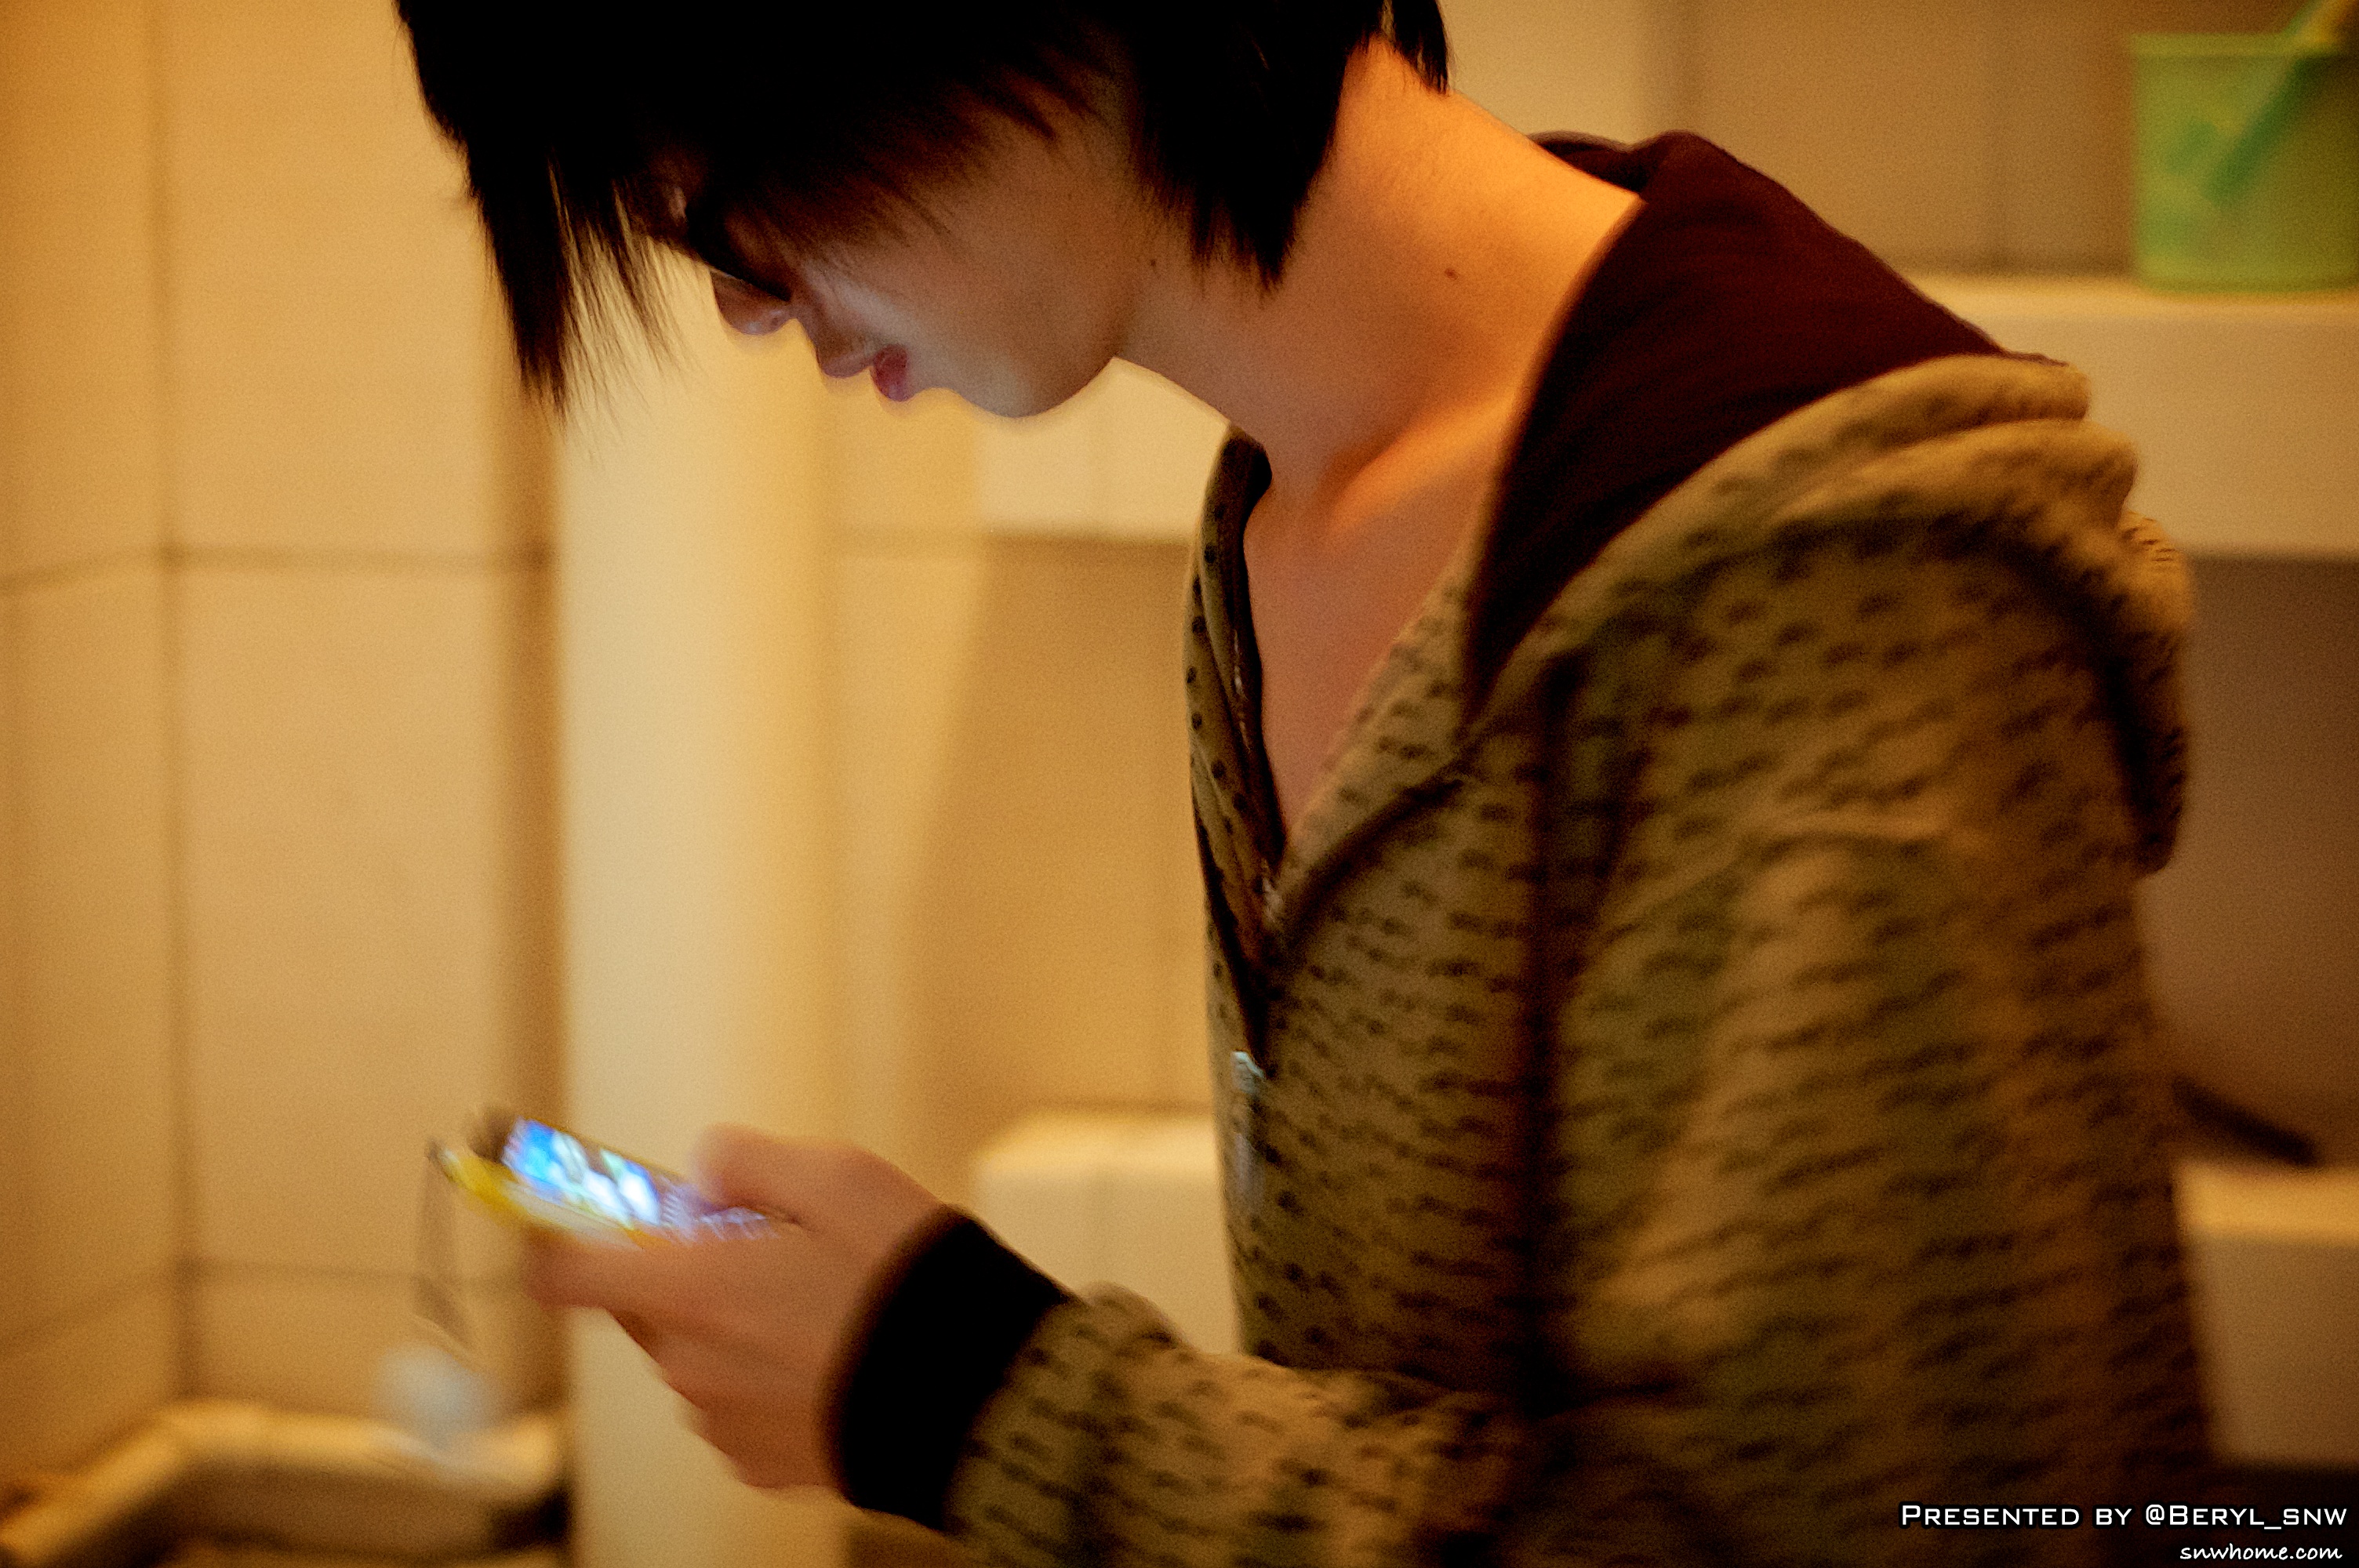
hand, person, creative, male, village, chinese, student, nikon, glasses, university, skin, collage, canton, school, china, d70, daily, gdut, interaction, human positions, human action